Julia Louis-Dreyfus

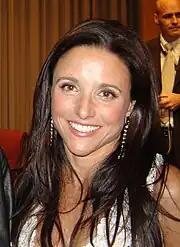
Louis-Dreyfus representing her role from "The New Adventures of Old Christine" at the Museum of Television & Radio in April 2007

In 2005, Louis-Dreyfus was cast in the title role of a new CBS sitcom, "The New Adventures of Old Christine". The series and its concept were created by writer and producer of "Will & Grace", Kari Lizer. The series told the story of Christine Campbell, a single mother who manages to maintain a fantastic relationship with her ex-husband while running a women's gym. The series debuted on CBS in March 2006 to an audience of 15 million and was initially a ratings winner for the network.